Black-billed mountain toucan

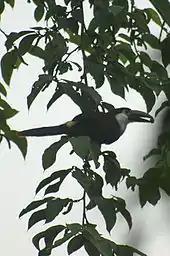
Feeding on fruits in Colombia

The three subspecies of black-billed mountain toucan have almost the same plumage. They have a black cap and nape and bronzy upperparts with a pale yellow rump. Their tail is dark slate with chestnut tips on the central two or three pairs of feathers. Their face and throat are white becoming pale blue on the breast; their thighs are chestnut and their undertail coverts are red. Bare skin surrounds their eye; it is pale blue before it and yellow or orange behind. Subspecies "A. n. occidentalis" plumage differs from that of the other two only by having darker chestnut thighs.